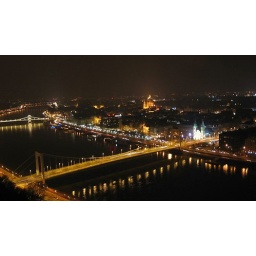
Elisabeth bridge in Hungary, over river Danube.